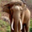
Label: elephant